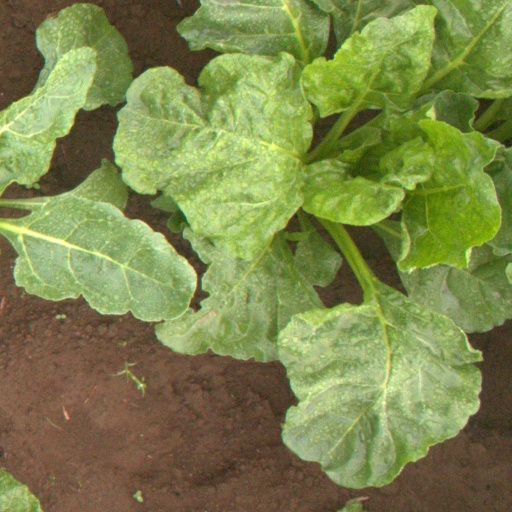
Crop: sugar beet